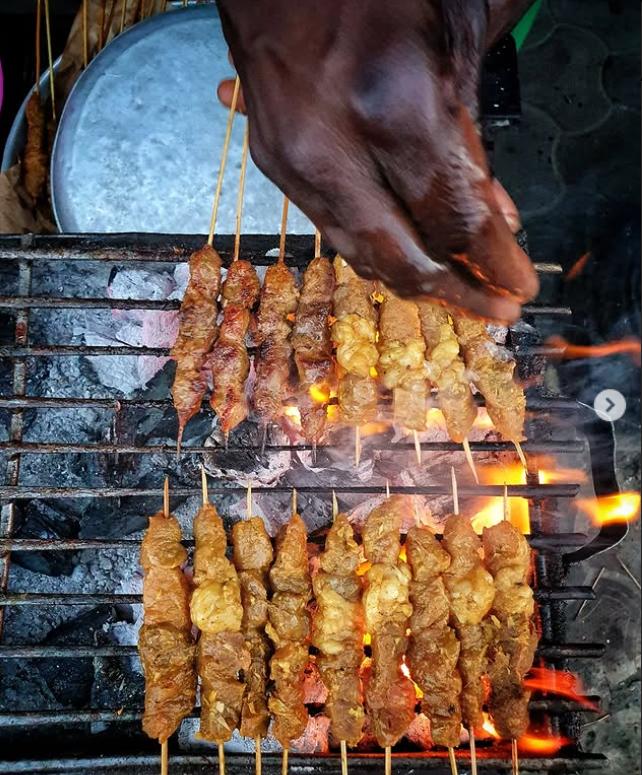
Kiganja moja ya mkono yenye ngozi nyeusi. Chini mna jiko la makaa. Juu yake nyama yaitwa mishkaki inachomwa.